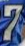
Number: 7